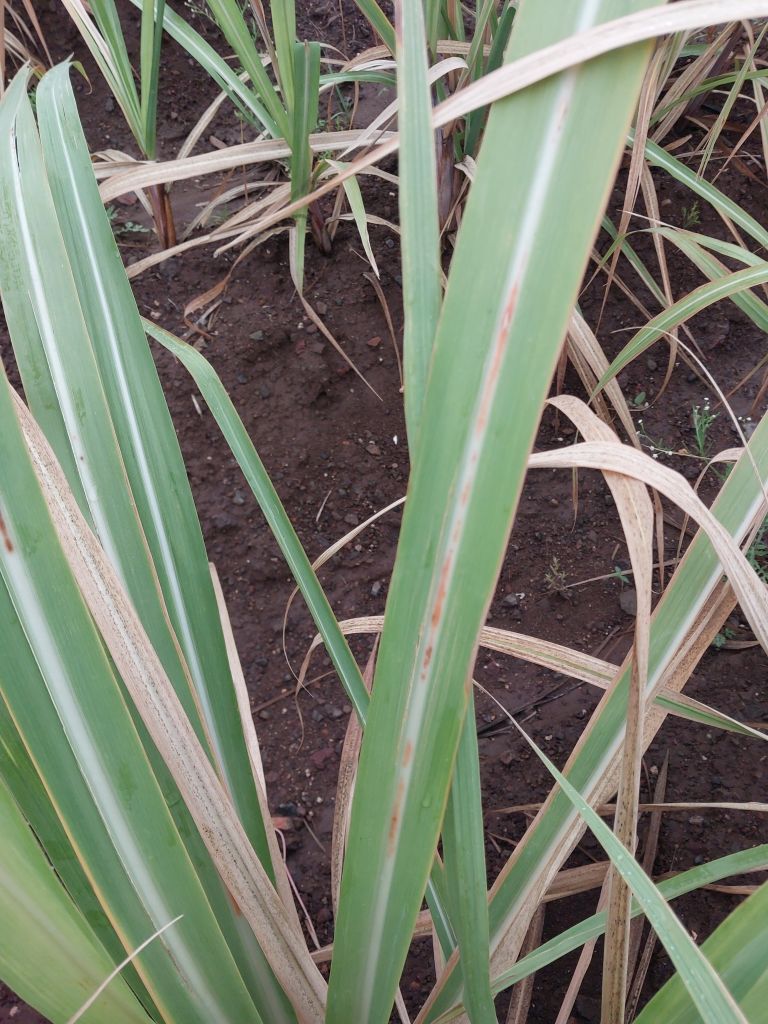
Label: Brown Spot